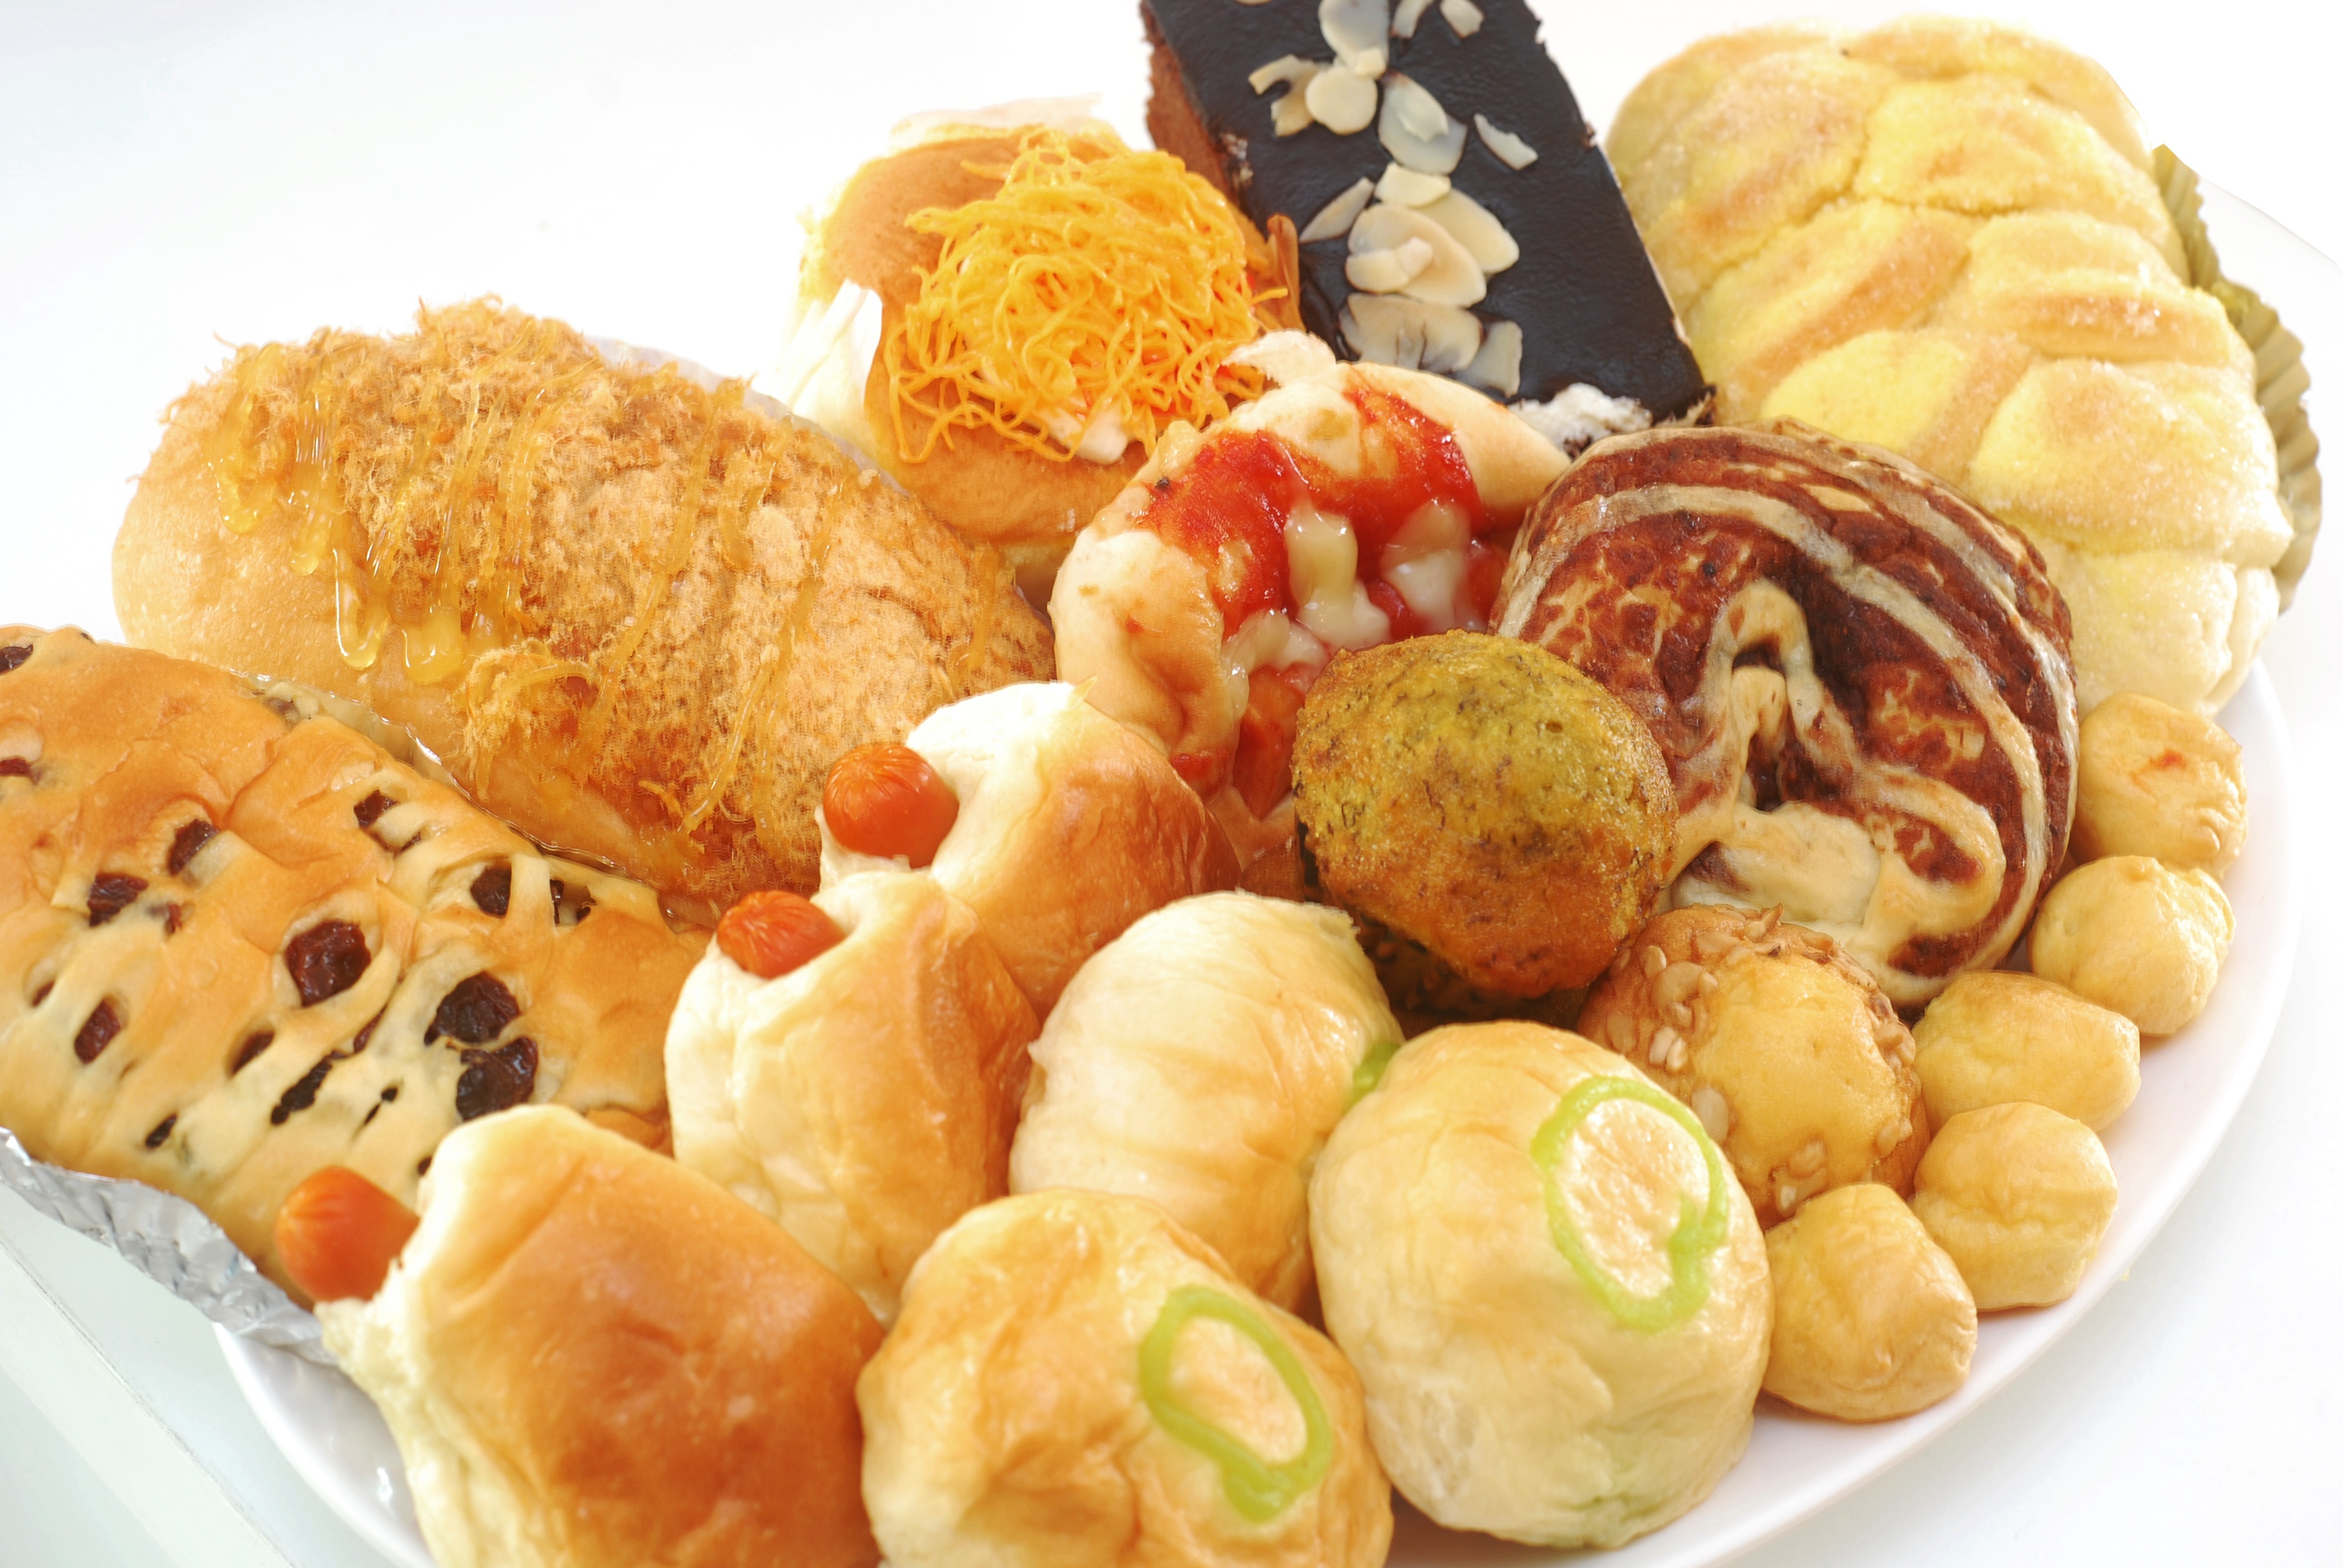
dish, meal, food, breakfast, snack, dessert, fast food, cuisine, bread, bakery, asian food, sweets, street food, hors d oeuvre, chinese food